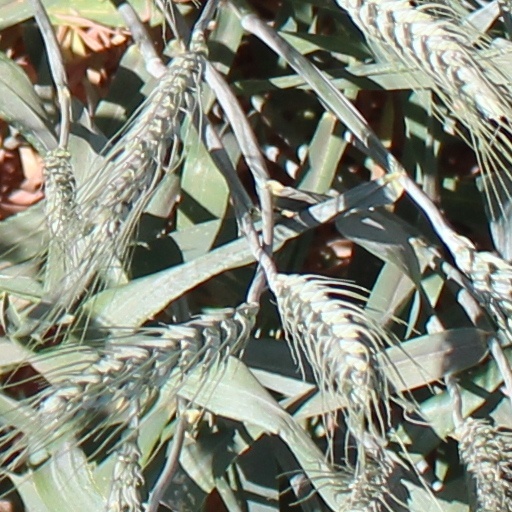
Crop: wheat